Maria Thynne

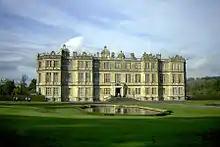
Longleat House in 2005

These events may have provided the impetus (or not), the next year, for Shakespeare to produce the play Romeo and Juliet, based on an earlier Italian story that begins with a similar clandestine marriage between feuding families. Thomas and Maria Thynne had three sons, before she died in childbirth. Two of these sons survived childhood, James Thynne (died 1670) and Sir Thomas Thynne. Thomas's mother did not forgive him for his marriage and she took out a court case on behalf of her daughter against Thomas.